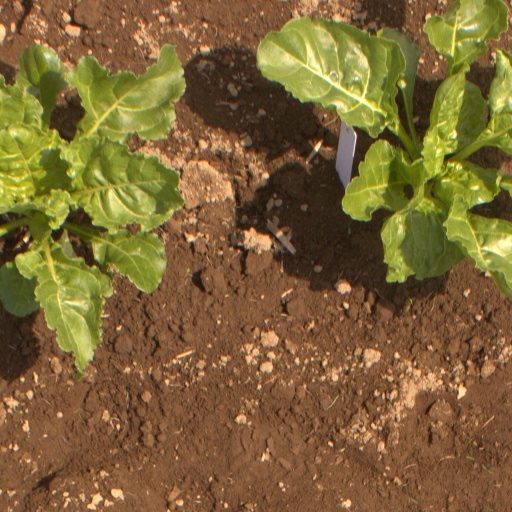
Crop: sugar beet